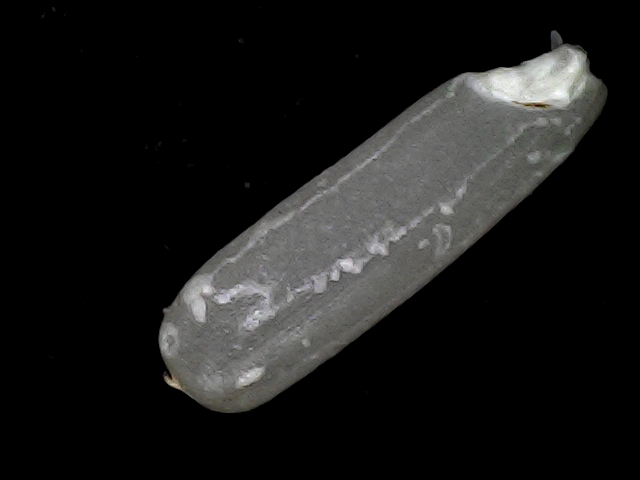
Rice variety: BD75